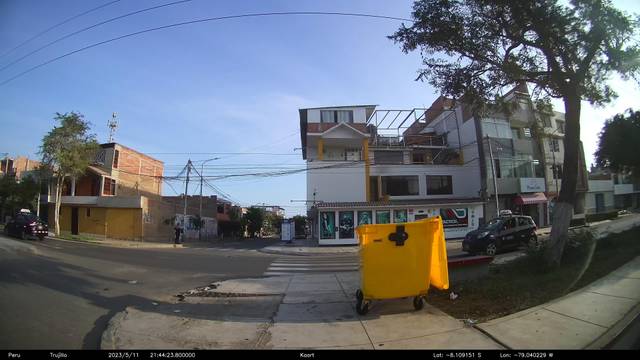
Region: Peru
Coordinates: -8.109, -79.04